Silicon Forest

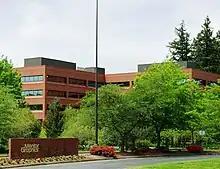
Mentor (A Siemens Business) headquarters in Wilsonville

Silicon Forest can refer to all the technology companies in Oregon, but initially referred to Washington County on Portland’s west side. First used in a Japanese company’s press release dating to 1981, Lattice Semiconductor trademarked the term in 1984 but does not use the term in its marketing materials. Lattice’s founder is sometimes mentioned as the person who came up with the term.